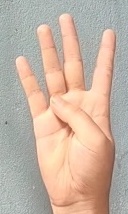
ASL sign: 4